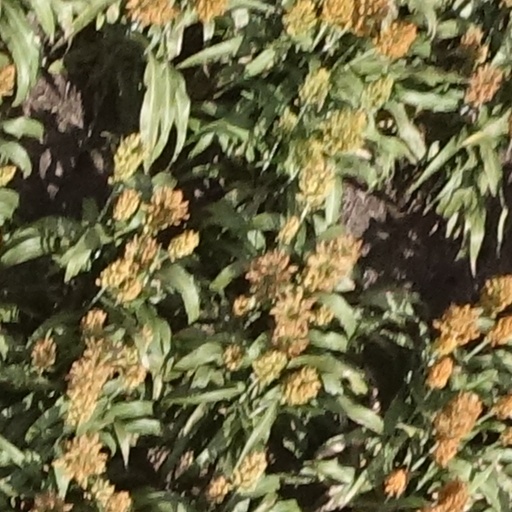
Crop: sorghum